Fonmon Castle

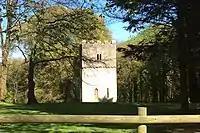
The watchtower at Fonmon Castle

Fonmon Castle is situated in extensive gardens which are designated Grade II on the Cadw/ICOMOS Register of Parks and Gardens of Special Historic Interest in Wales. It is constructed of local sourced stone, primarily limestone and blue lias rubble. There is one arched internal doorway which appears to be Sutton stone; but are covered in grey render which disguises much of the stonework. The roofs are of mixed slates with lead gutters and dressings. The main building is of two and three storeys and castellated almost throughout. Apart from the south east corner tower, which is slightly higher, the walls are largely uniform in height.